Tyndall Air Force Base

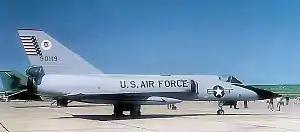
Convair F-106 Delta Dart at Tyndall AFB, 1979.

On 1 October 1979, this site came under Tactical Air Command jurisdiction with the inactivation of Aerospace Defense Command and the formation of ADTAC. On 1 March 1983 the 678th Air Defense Group was inactivated and Tyndall became the home of the NORAD 23rd ADS (Air Defense Squadron) and operated the Southeast Regional Operations Control Center (SE ROCC), later renamed Sector Operations Control Center (SOCC).